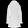
Label: Coat